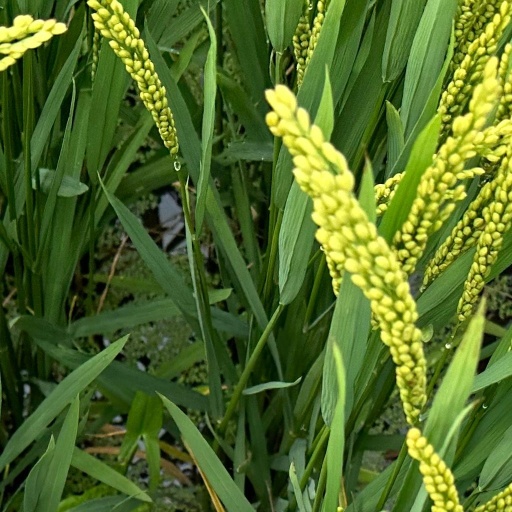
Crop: rice